Shimokawazoi Station

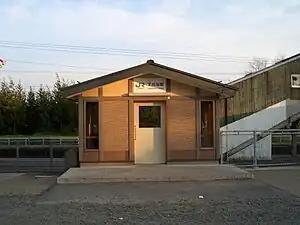
Shimokawazoi Station (May 5, 2009)

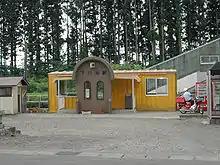
Former Shimokawazoi Station (Aug 3, 2004)

Shimokawazoi Station is served by the Ōu Main Line, and is located 393.5 km from the terminus of the line at .